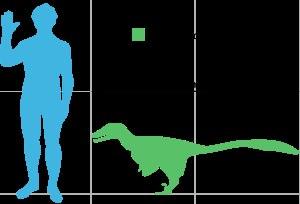
Le vélociraptor est un genre de petits dinosaures théropodes carnivores bipèdes qui a vécu à la fin du Crétacé, entre 75 et 71 millions d'années avant notre ère.